Stonehenge

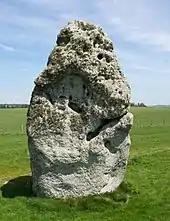
The southwest face of the Heel Stone in May 2016

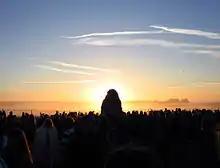
The Sun behind the Heel Stone on the Summer solstice, shortly after sunrise

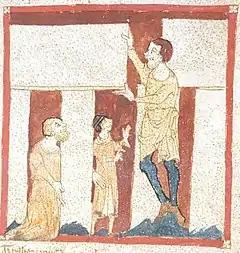
The oldest known depiction of Stonehenge, from the second quarter of the 14th century. A giant helps Merlin build Stonehenge. From a manuscript of the "Roman de Brut" by Wace in the British Library (Egerton 3028).

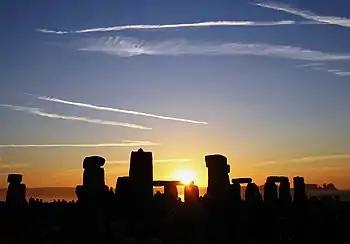
Sunrise at Stonehenge on the summer solstice, 21 June 2005

William Gowland oversaw the first major restoration of the monument in 1901, which involved the straightening and concrete setting of sarsen stone number 56 which was in danger of falling. In straightening the stone he moved it about half a metre from its original position. Gowland also took the opportunity to further excavate the monument in what was the most scientific dig to date, revealing more about the erection of the stones than the previous 100 years of work had done. During the 1920 restoration, William Hawley, who had excavated nearby Old Sarum, excavated the base of six stones and the outer ditch. He also located a bottle of port in the Slaughter Stone socket left by Cunnington, helped to rediscover Aubrey's pits inside the bank and located the concentric circular holes outside the Sarsen Circle called the Y and Z Holes.